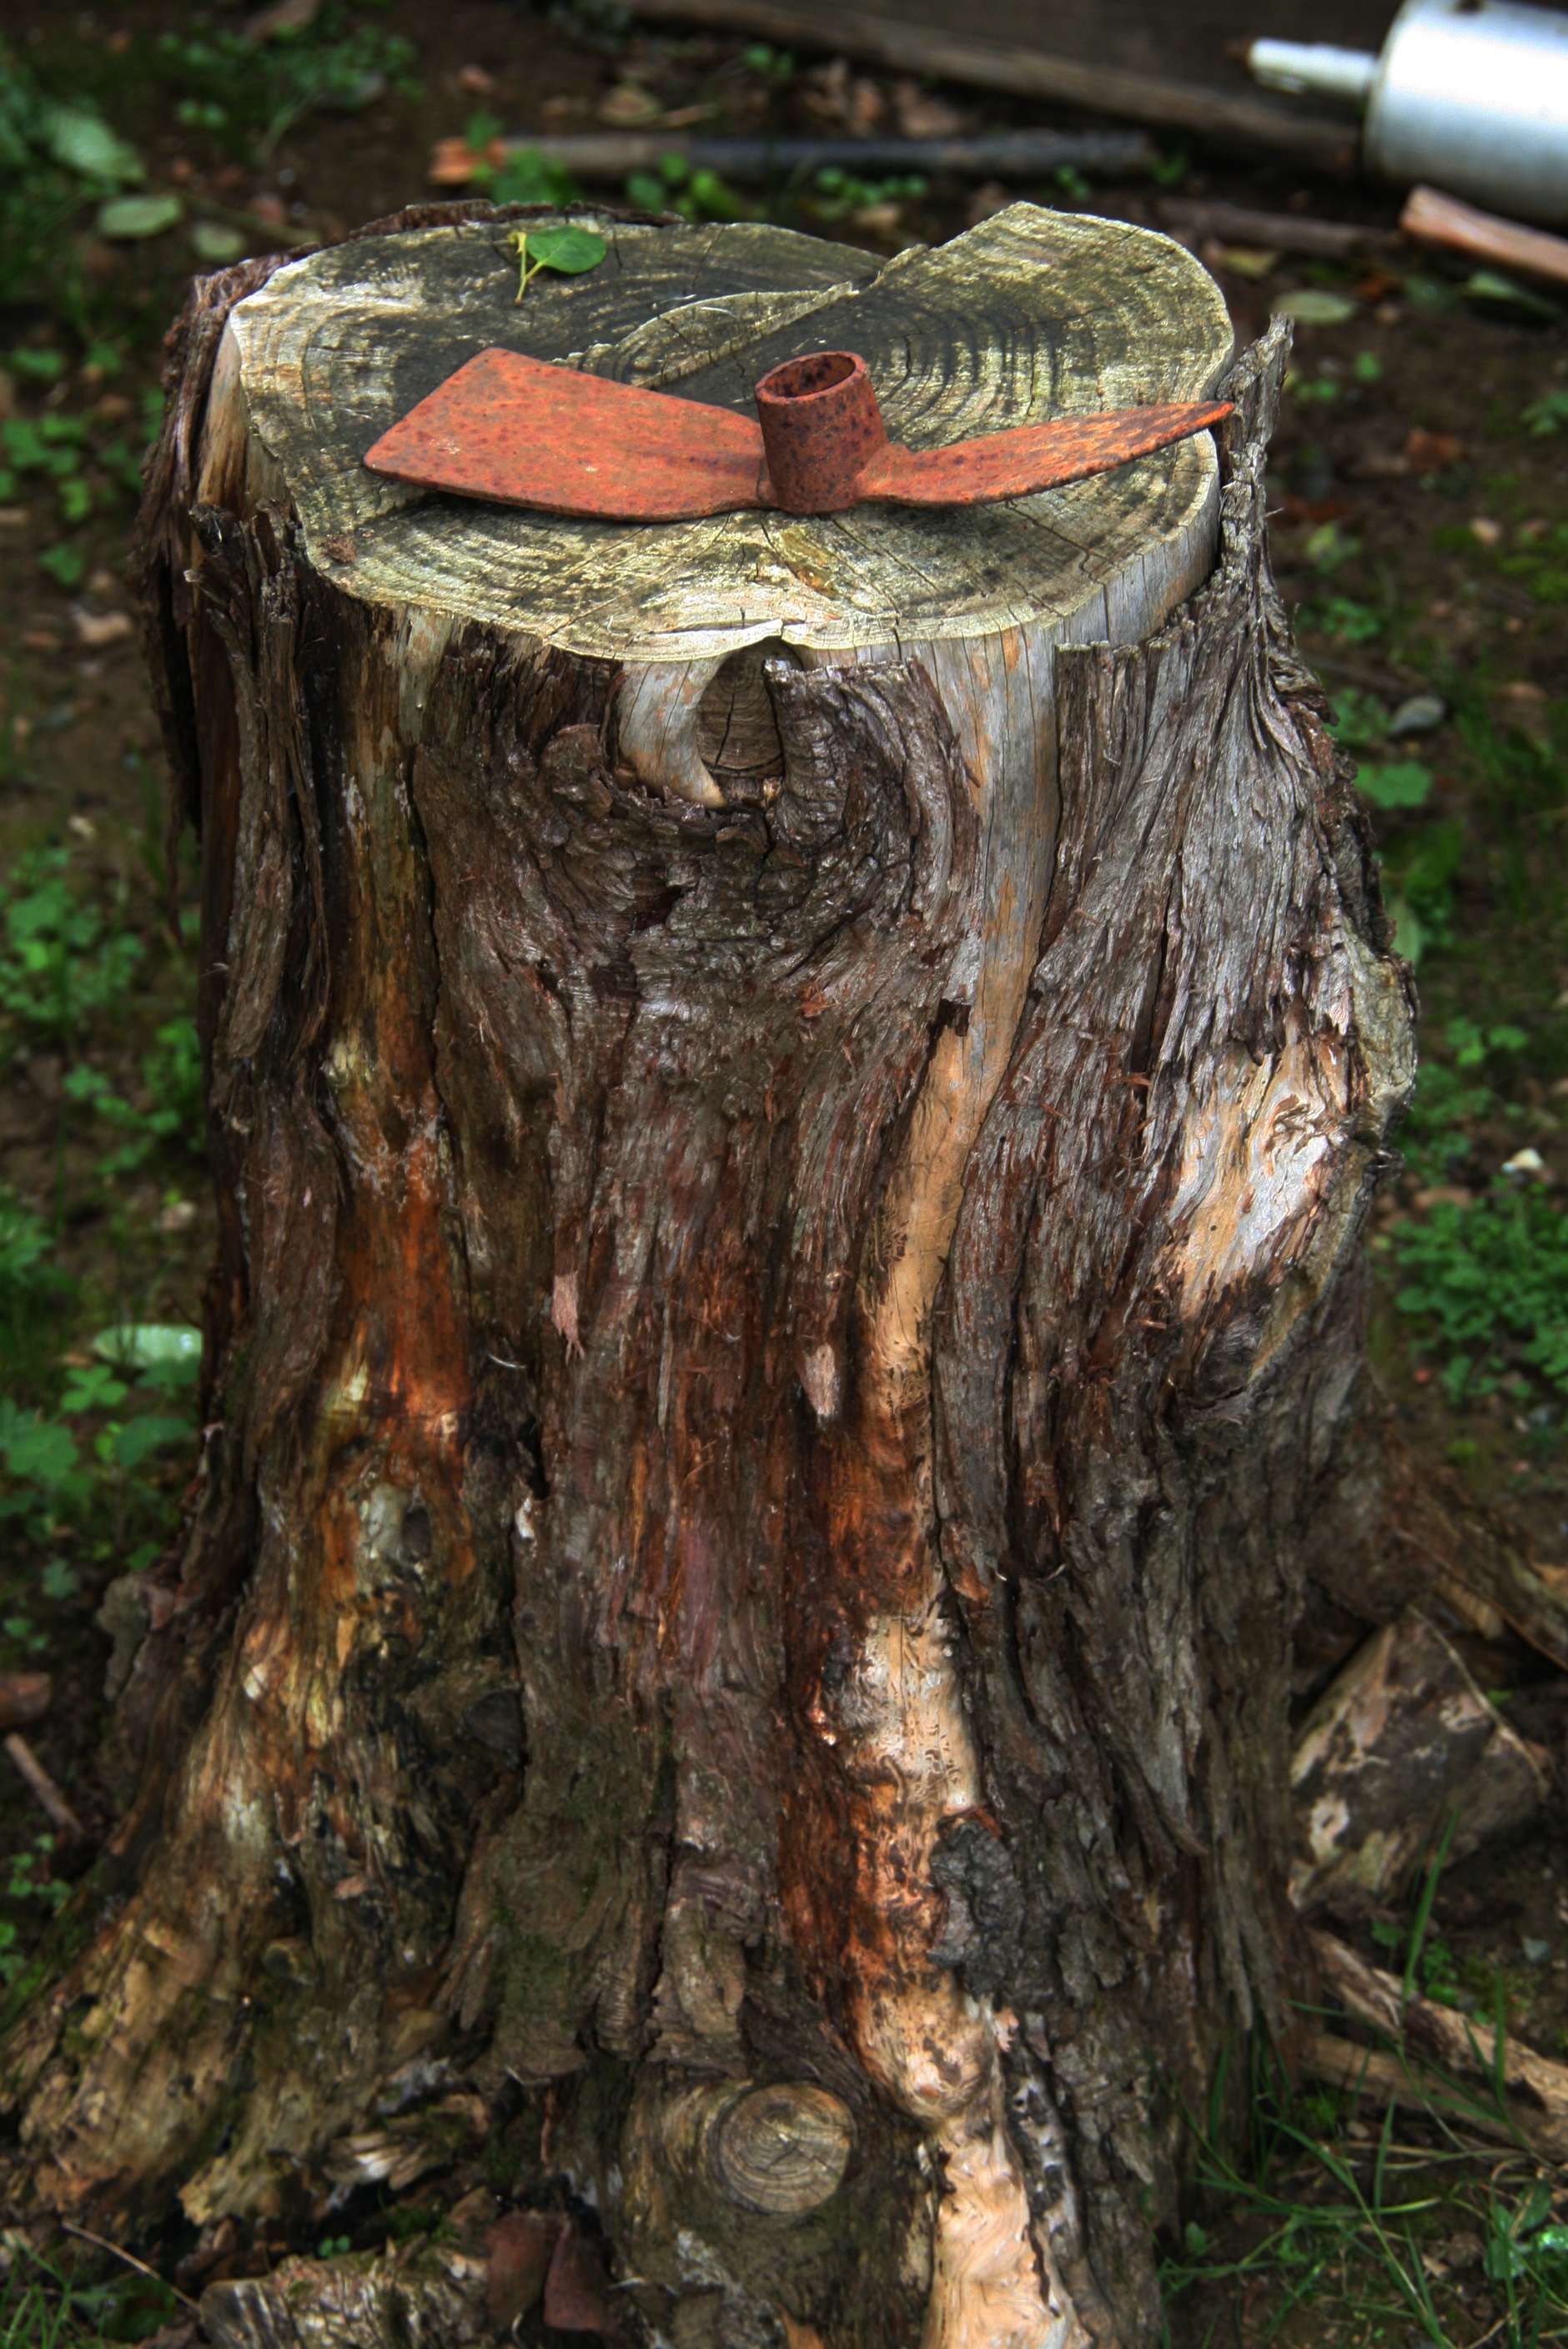
tree, forest, branch, plant, wood, field, trunk, bark, cup, soil, dead tree, tree trunk, trees, woodland, tree stump, woody plant